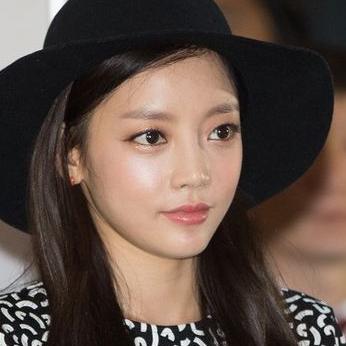
Age: 22